Stuyvesant Cove Park

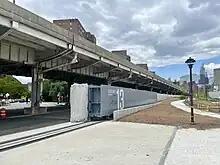

The park was closed at the end of 2020 and rebuilt to allow for the construction of a new floodwall with flood gates as part of the city's East Side Coastal Resiliency project. The park was completely demolished in order to build the flood protection system. Prior to construction, thousands of native plants from the old park were donated by Solar One to over 30 community organizations in New York City. This project also removed the gazebos and some seating from the park, replacing it with stadium style seats and more tables. The northern section of the park was reopened to the public on May 31, 2023. The southern section of the park (south of 20th Street) was reopened in December 2023. The current park was designed by Mathews Nielsen Landscape Architects.